Ice hockey at the Olympic Games

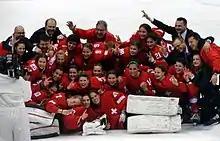
The Swiss team celebrates shortly after winning the bronze medal at the 2014 Winter Olympics. It was the first medal for the country in women's hockey.

For the 2002 Winter Olympics, the number of teams was increased to eight with Russia, Germany and Kazakhstan qualifying for the first time. The Canadian and American teams went undefeated in the first round and semi-finals, setting up a gold medal rematch that the Canadian team won 3–2. Following the game, members of the Canadian team accused the Americans of stomping on a Canadian flag in their dressing room, although an investigation later proved the rumour false. The Swedish team won the bronze medal over Finland 2–1, the nation's first in women's ice hockey.